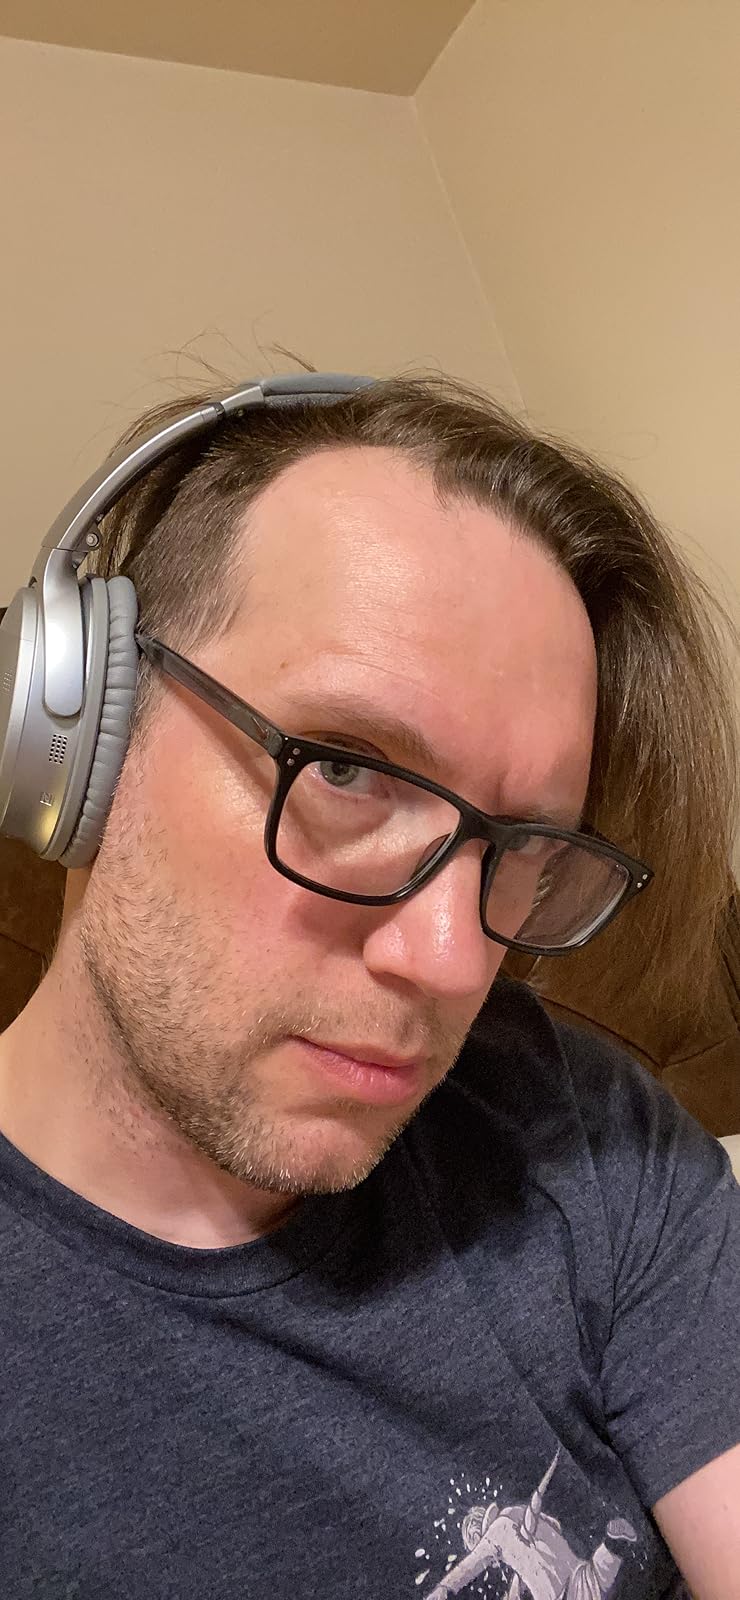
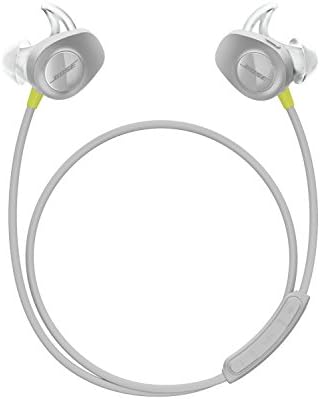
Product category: headphones
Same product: no